Culture of Sydney

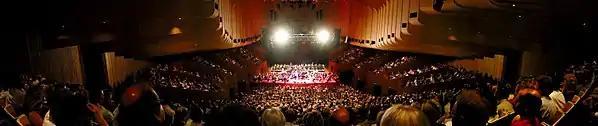
The interior of the Concert Hall at the Sydney Opera House

"'O! Sydney I Love You"' was the winner of a song writing competition organized by "The Sun" newspaper. Emily Harris studio dance recorded the song in 1927. "Sydney" was recorded by Maurice Chenoweth around the same time. "My City of Sydney" was performed by Tommy Leonetti on Channel 9 during the 1970s as the station shut down for the evening.